Washington State Route 397

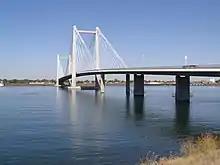
The Cable Bridge carries SR 397 across the Columbia River

SR 397 begins at an interchange with I-82 and U.S. Route 395 (US 395) in the Horse Heaven Hills southwest of Kennewick. The highway runs east along the barren top of the ridge, arcing to the north, crossing several canyons and gullies, and traveling through several cuts in the hills. The road takes a turn north at Nine Canyon, descending into the predominantly rural Finley area. SR 397 turns east to cross an irrigation canal and a section of the Fallbridge Subdivision railroad operated by the BNSF Railway, which also carries Amtrak's "Empire Builder" service. After passing several chemical plants and industrial facilities on the west bank of the Columbia River, the highway turns northwest onto Chemical Road and follows the railroad into Kennewick.